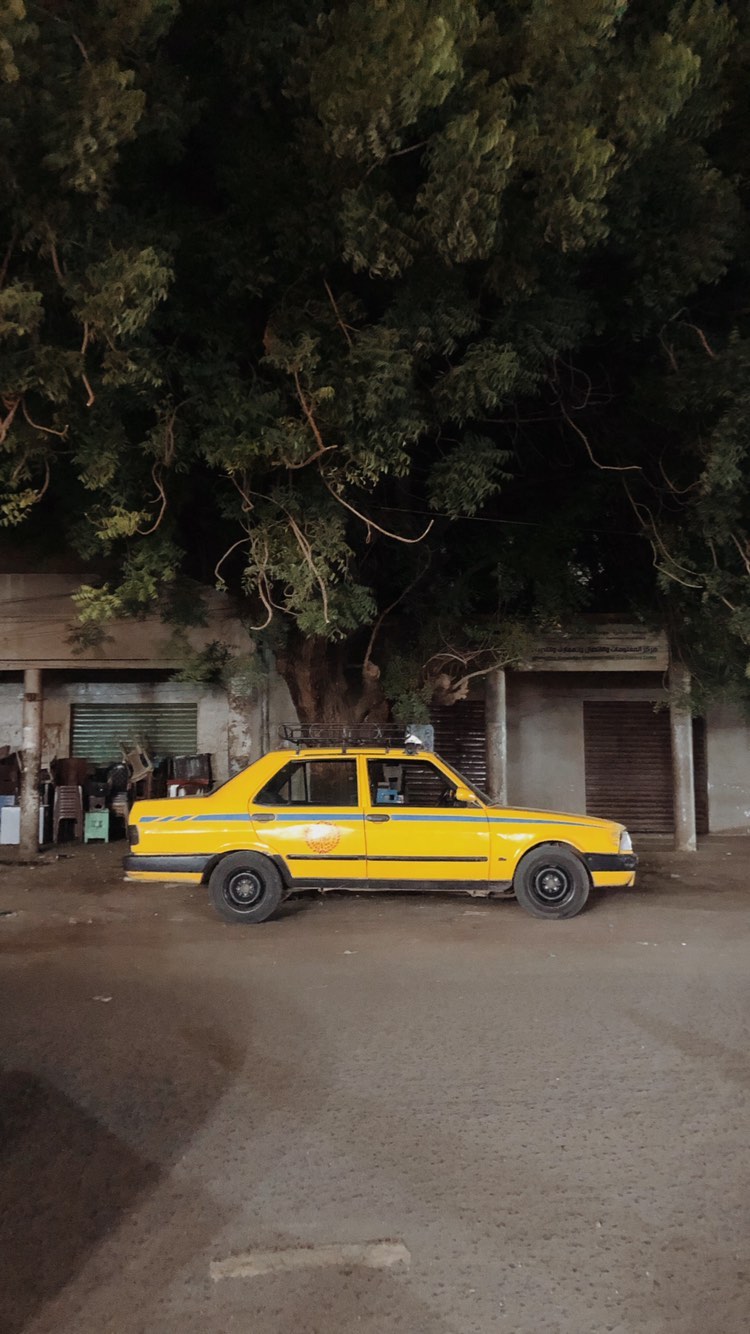
الوصف بالفصحى: سيارة أجرة صفراء قديمة متوقفة تحت شجرة ليلًا
الوصف بالعامية السودانية: تاكسي صفرا قديمة واقفة تحت شجرة بالليل
التصنيف: Urban & City Life
التصنيف الفرعي: Taxis